William Schaw

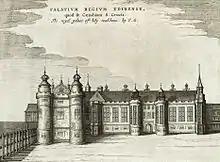
William Schaw organised repairs to the steeple and clock at Holyroodhouse shown to right in this engraving.

On 21 December 1583, James VI appointed Schaw principal Maister o' Wark (Master of Work) to the Crown of Scotland for life, with responsibility for all royal castles and palaces. Schaw had already been paid the first instalment of his salary £166-13s-4d as "grete Mr of wark in place of Sir Robert Drummond" in November. The replacement of the incumbent Robert Drummond of Carnock with Schaw, known as a Roman Catholic, may have been a reaction to the Ruthven Raid that had removed Lennox from power. By the terms of his appointment, Schaw for the rest of his life was to be;